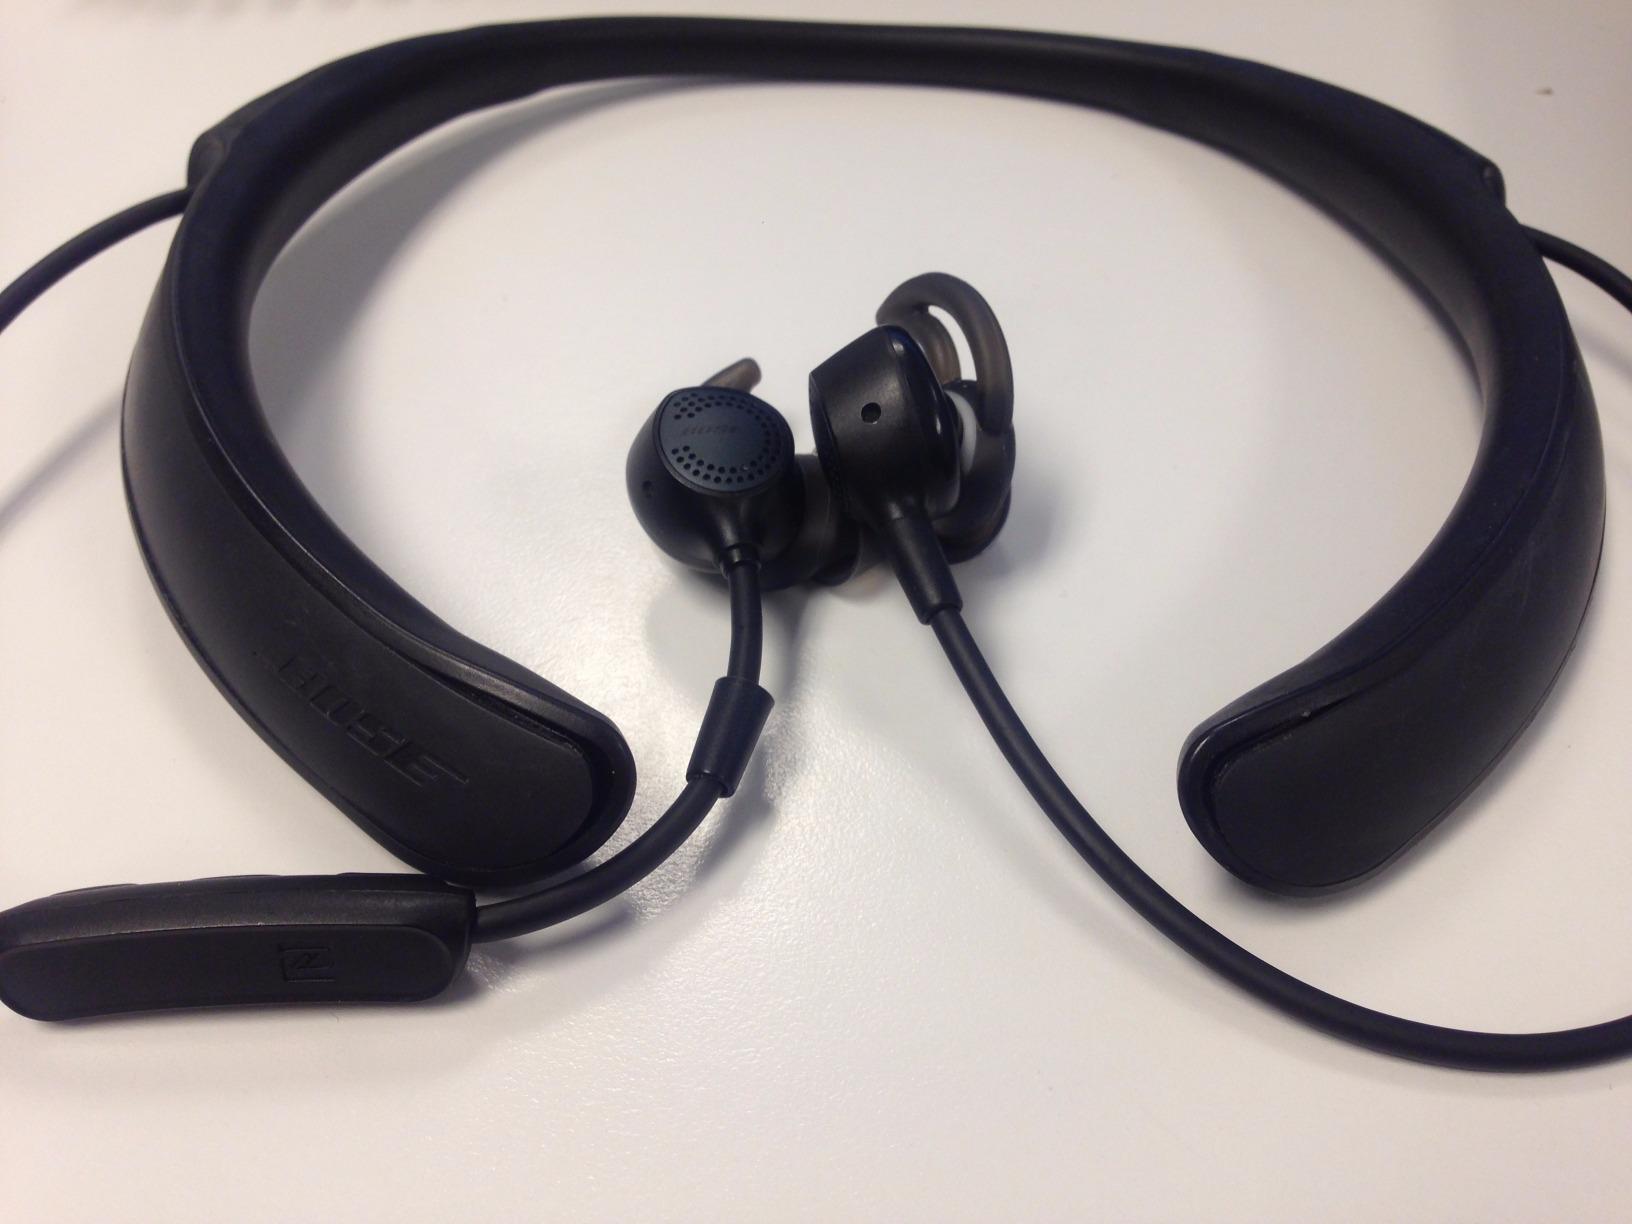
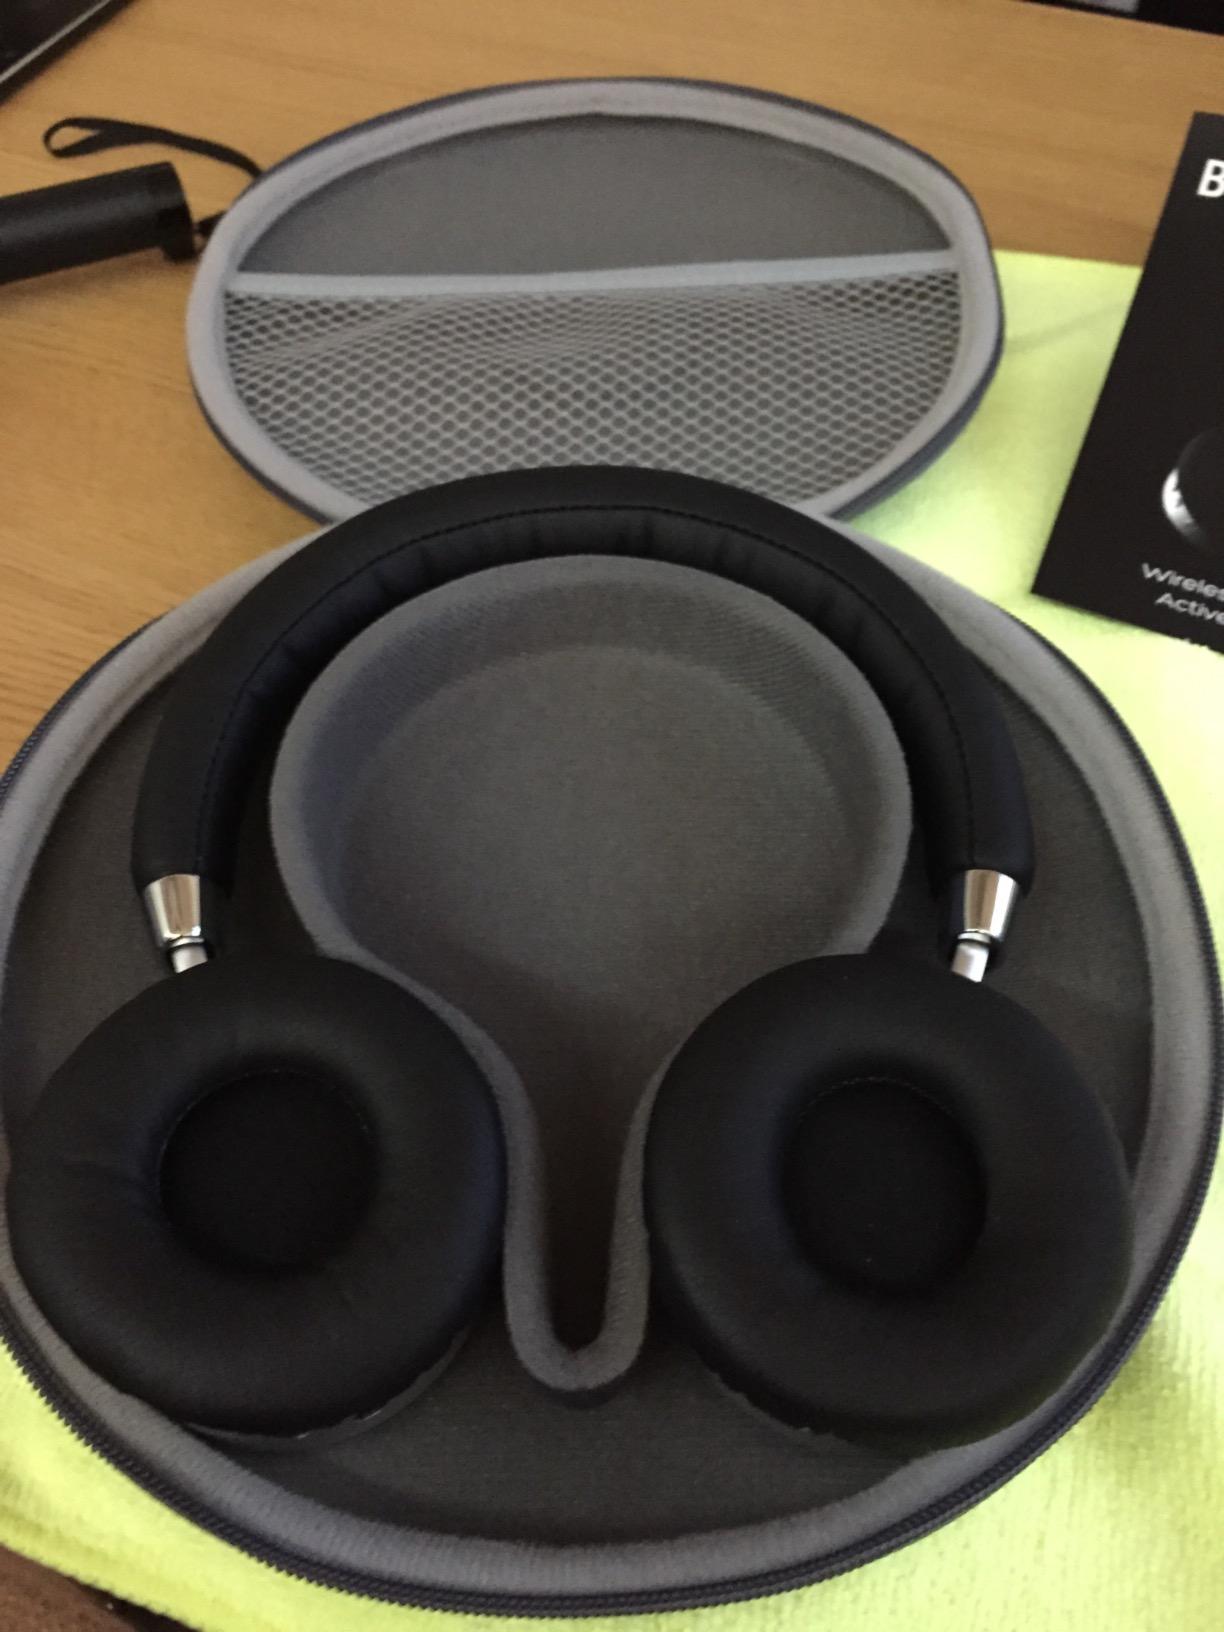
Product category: headphones
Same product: no